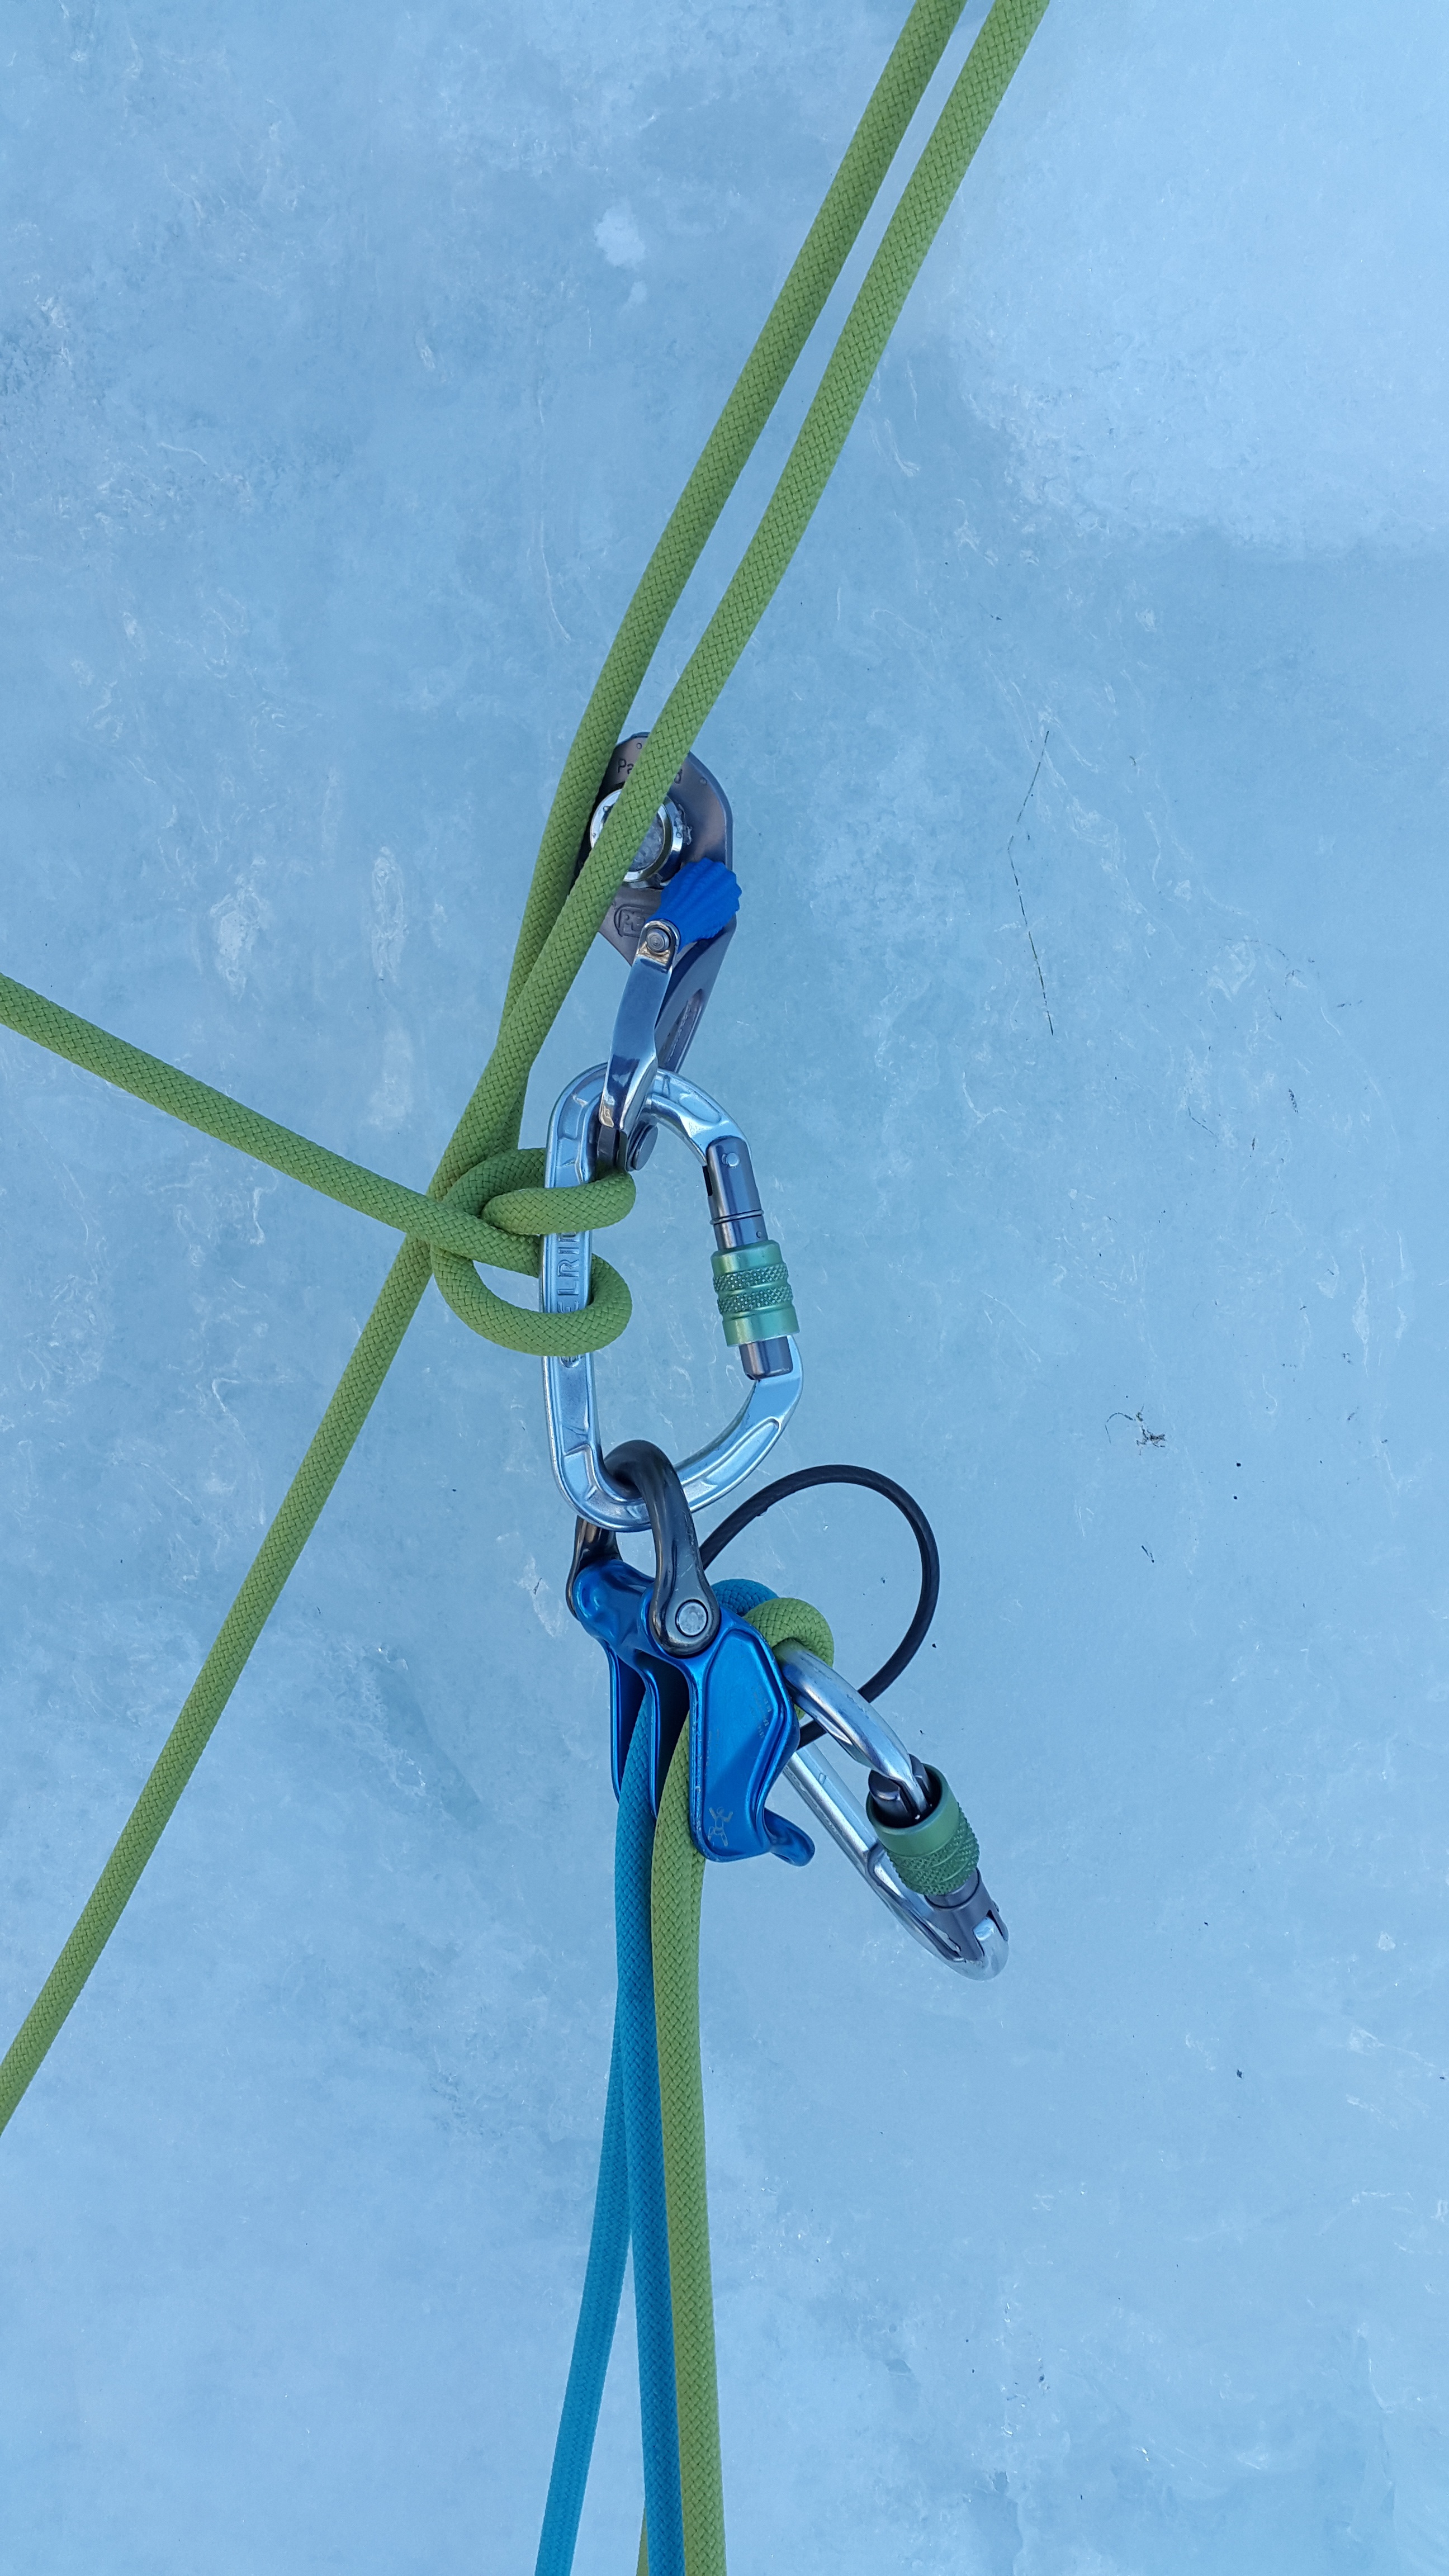
adventure, wind, recreation, jumping, mast, blue, extreme sport, skiing, winter sport, stand, sports, downhill, ski, atc, winter sports, tuber, carbine, extreme sports, physical exercise, bergsport, ski equipment, outdoor recreation, ice climbing, ice screw, alpine skiing, atmosphere of earth, human action, individual sports, freestyle skiing, nordic combined, steep ice, waterfall climbing, dmm pivot